Cola

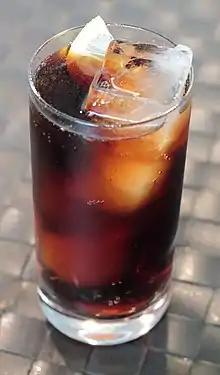
A glass of cola served with ice cubes

Cola is a carbonated soft drink flavored with vanilla, cinnamon, citrus oils, and other flavorings. The name, however, comes from the kola nut ("Cola acuminata"), which imbues the beverage with caffeine (though other sources of caffeine are generally used in modern formulations). A stimulating soda using kola appeared circa 1880.